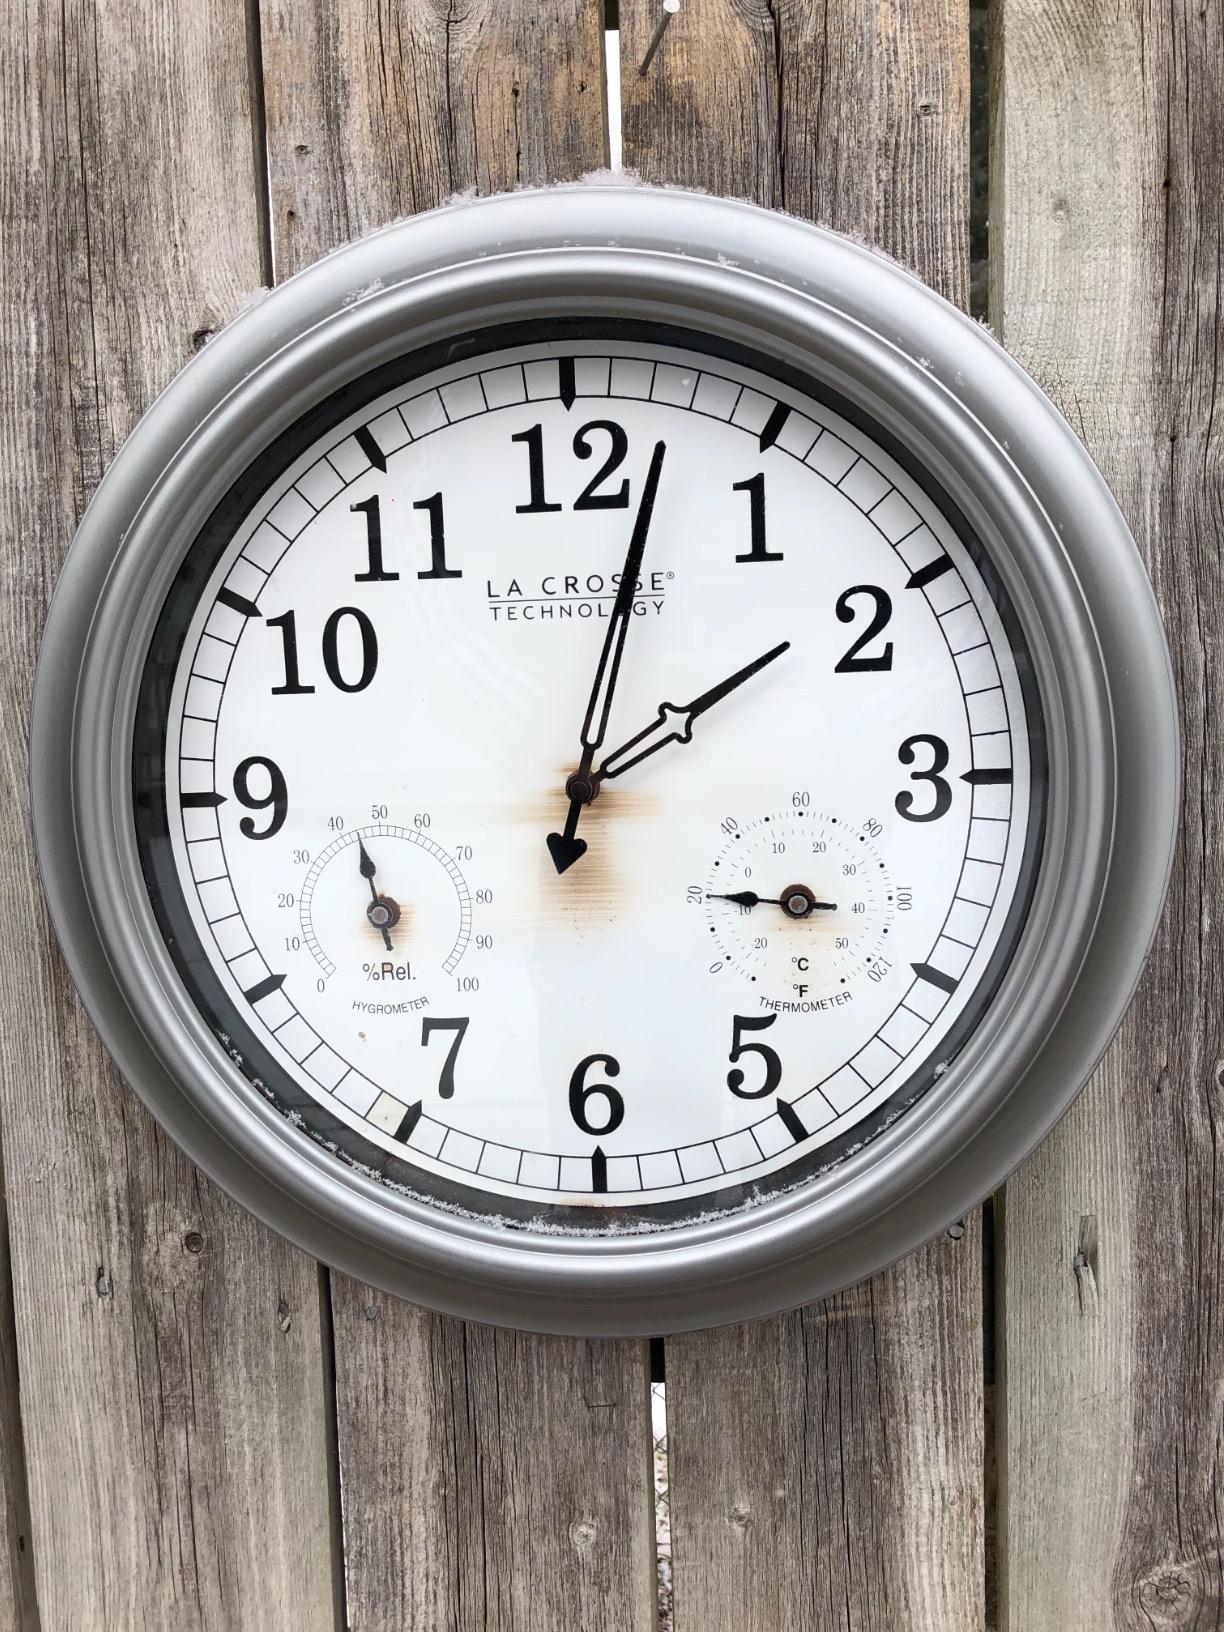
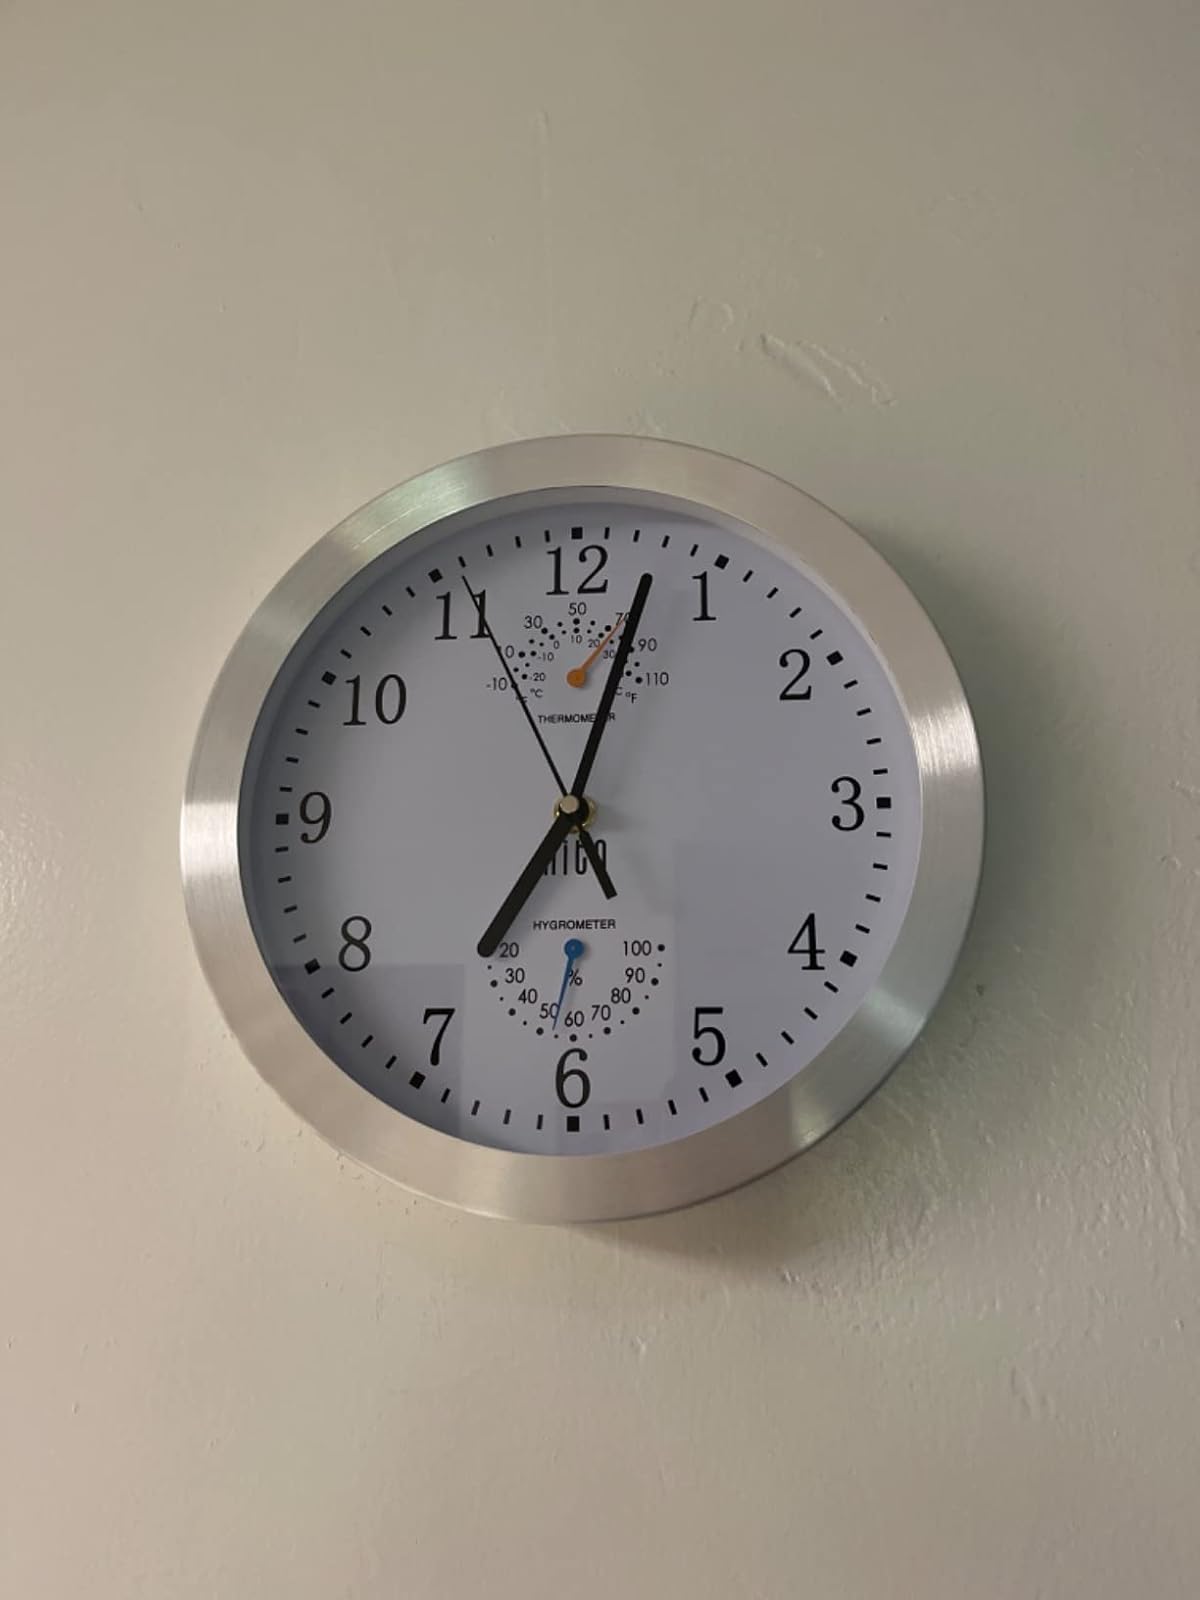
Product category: clock
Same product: no